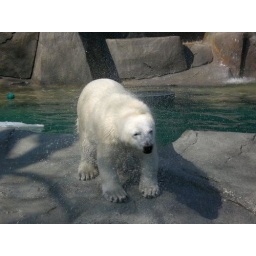
a polar bear at the brookfield zoo ridding himself of the water he played in for 30 minutes.